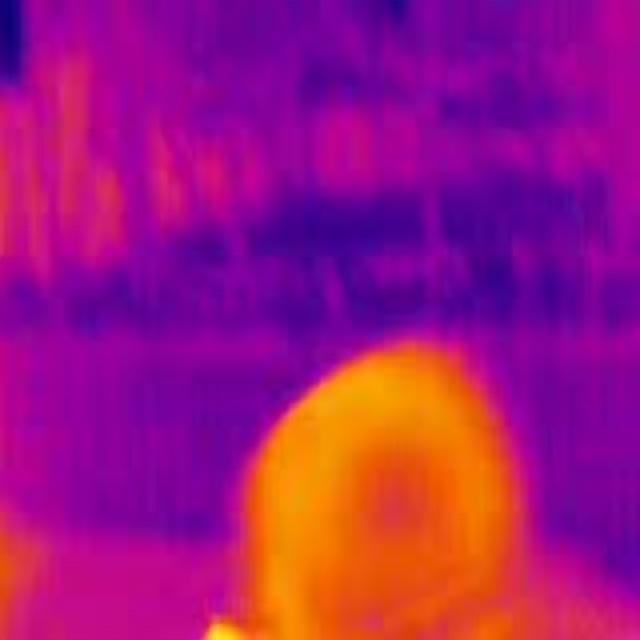
Detected objects:
label: person